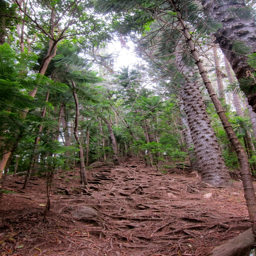
hiking up a mountain of tree roots !